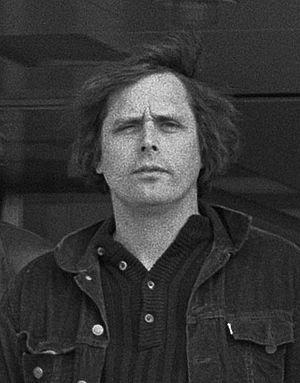
Ruud van Hemert, né le 29 octobre 1938 à Amsterdam et mort le 5 juin 2012 à Wapserveen, est un réalisateur et scénariste néerlandais.